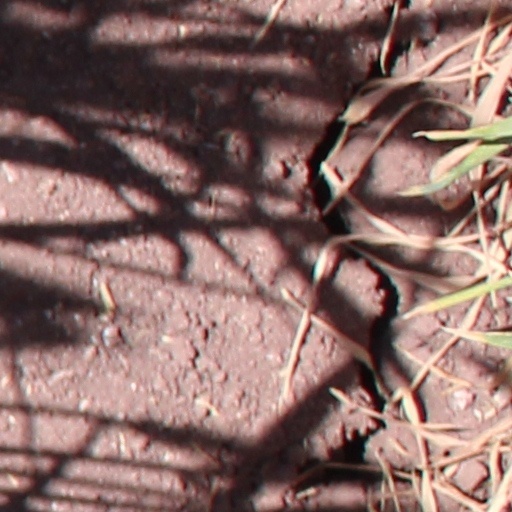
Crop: wheat